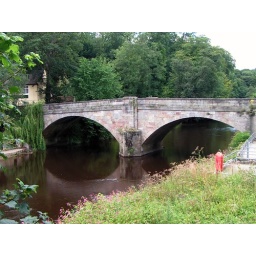
Road bridge on the B6163 over the river Nidd in Knaresborough, Yorkshire